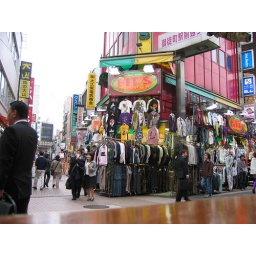
Cheap wares in the market under the train tracks. Tokyo, Japan